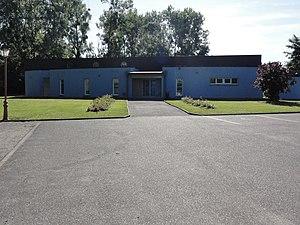
Sommelonne (Meuse) salle des fêtes
Sommelonne est une commune française située dans le département de la Meuse, en région Grand Est. En dialecte, le village se nommait Soumeloune.